Greater London Council

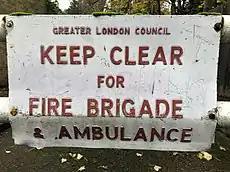
GLC sign on a housing estate in the London Borough of Lewisham as seen in 2022

The most notable and successful scheme of the GLC was the construction of the Thames Barrier that took place between 1974 and 1982 at a cost of £534 million. Some saw it as a GLC vanity project but over time people's opinions have changed: the barrier was used 35 times in the 1990s and was raised 75 times in the first decade of the 21st century, due to rising sea-levels.